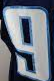
Number: 9